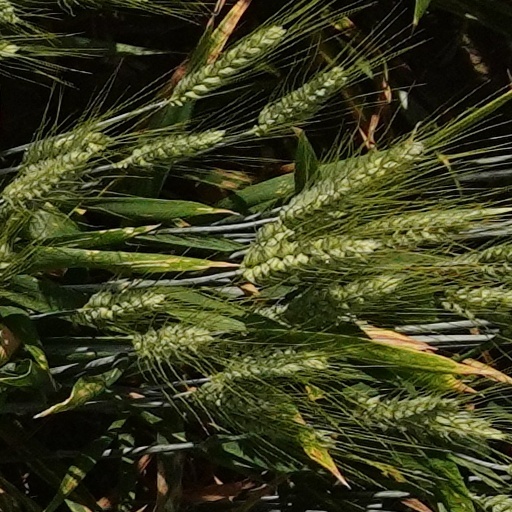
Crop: wheat